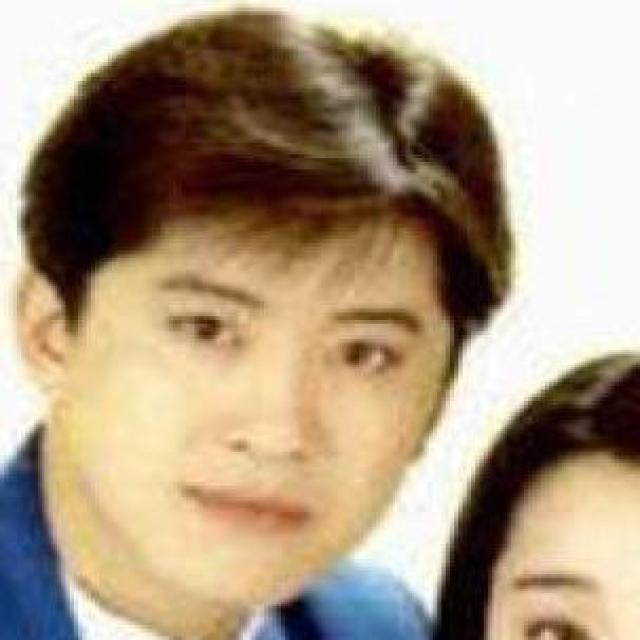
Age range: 21-44